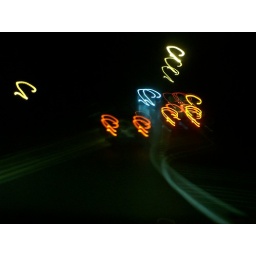
I used motion, low light from car tail and street lights to create an upbeat mood in this photo.